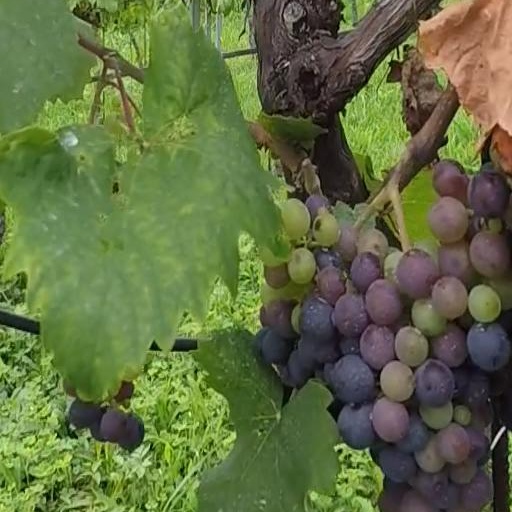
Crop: grape